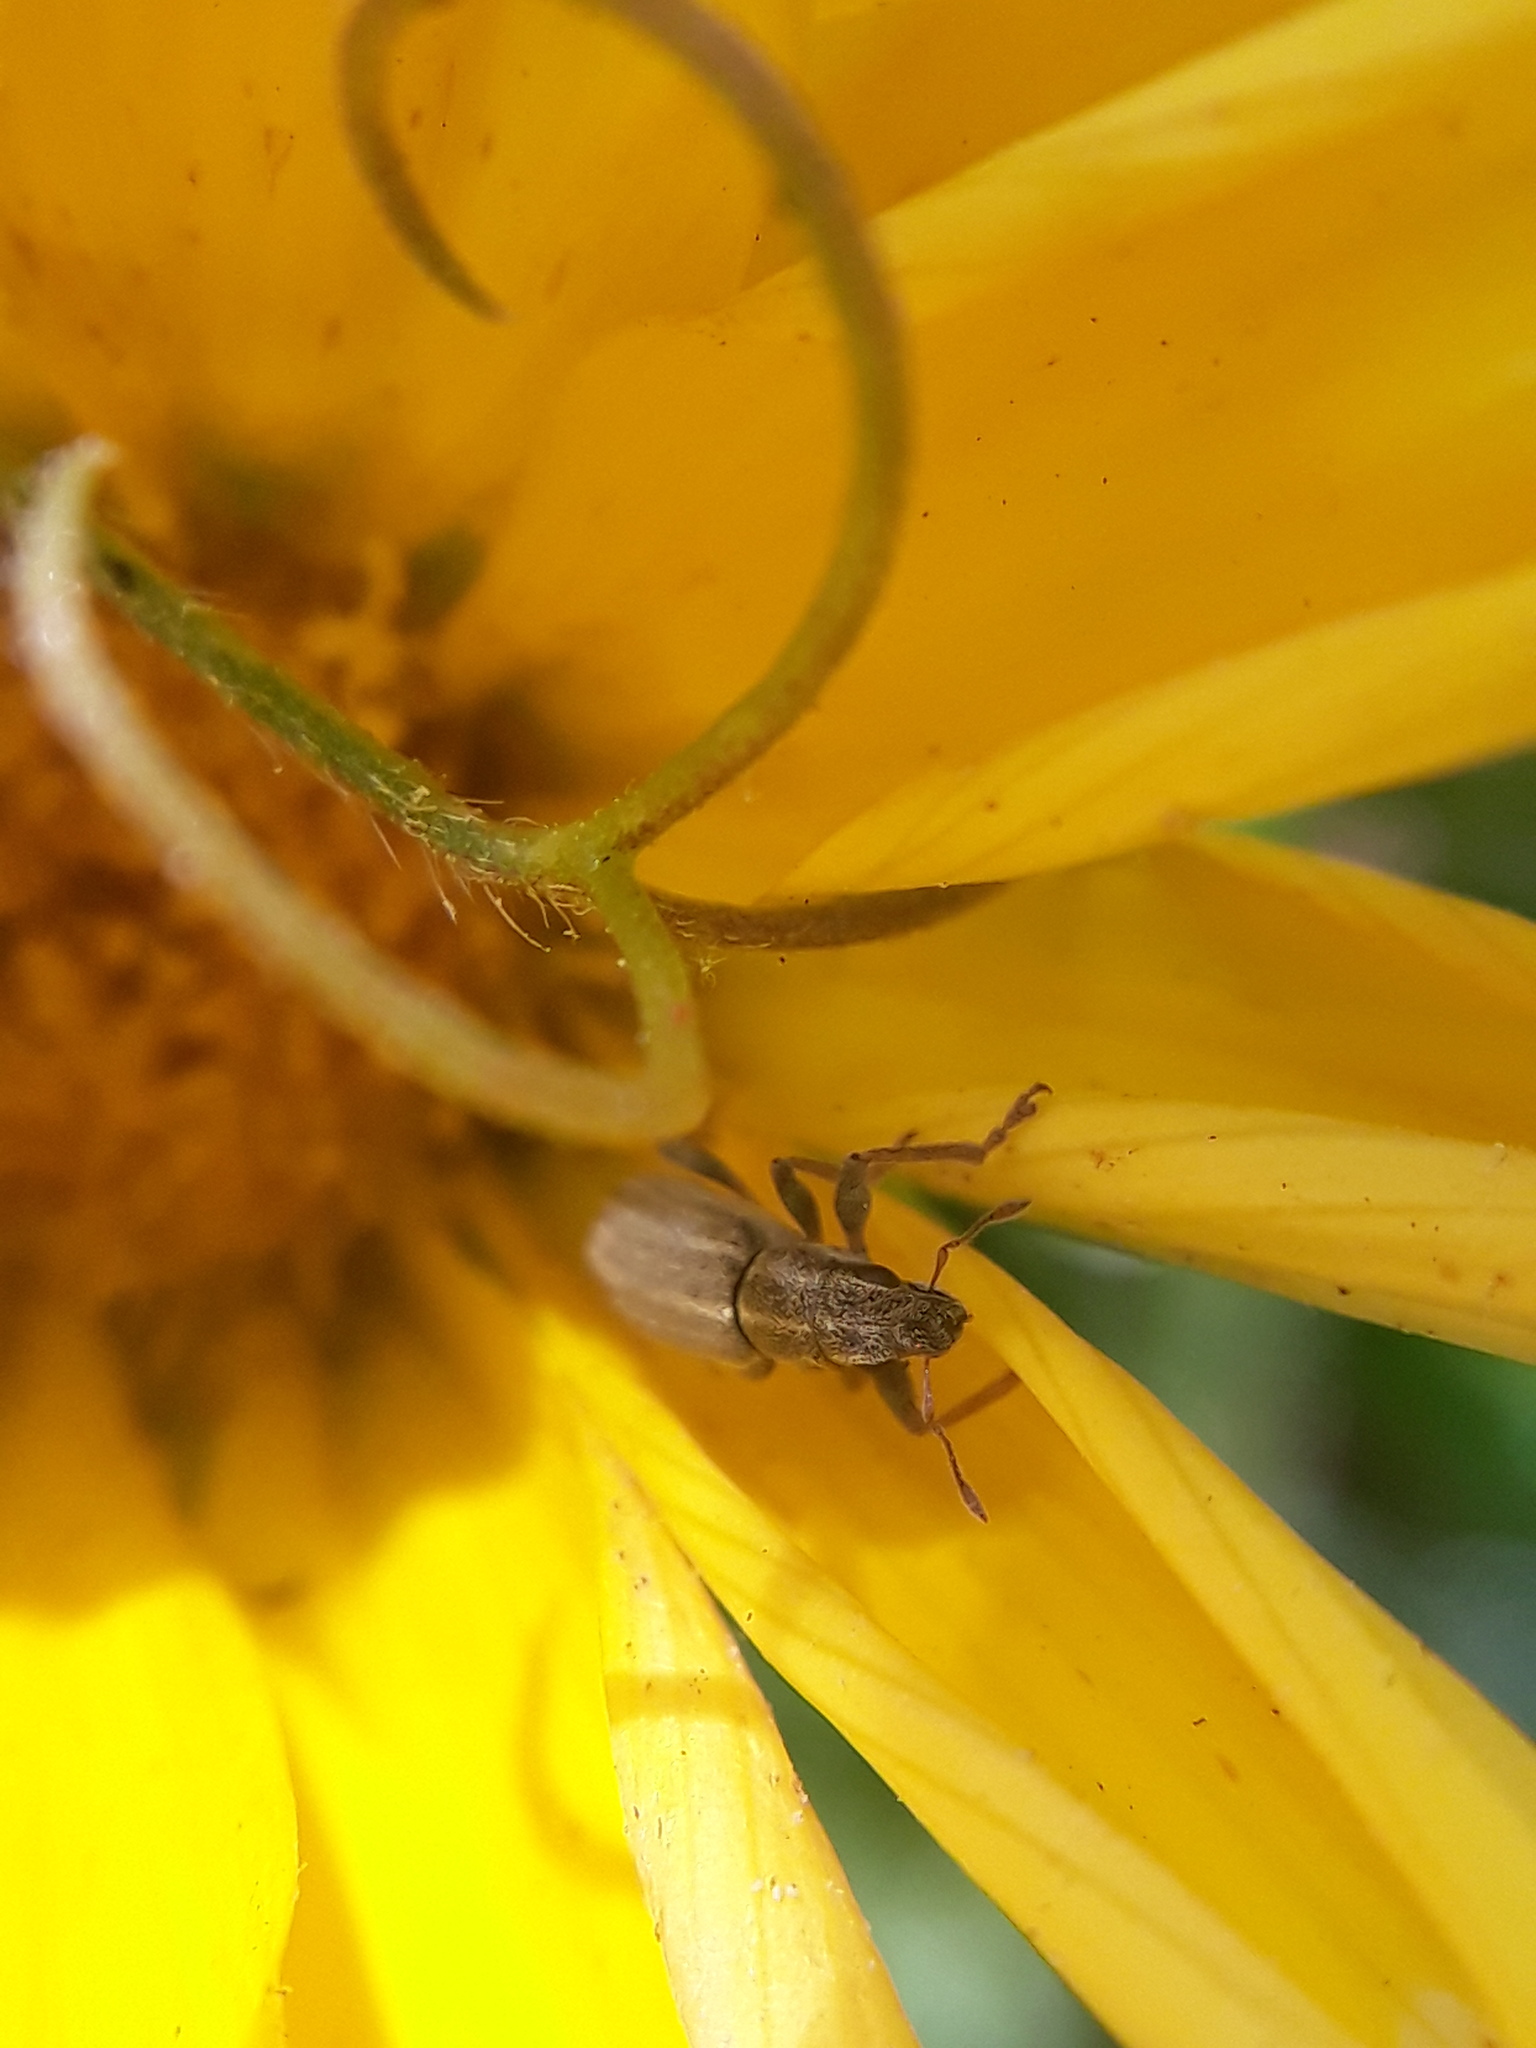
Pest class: pea_leaf_weevil